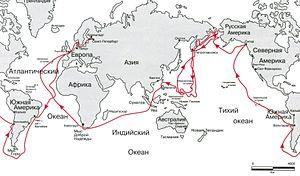
Le comte Friedrich Benjamin von Lütke est un navigateur, géographe et explorateur allemand de la Baltique, sujet de l'Empire russe, né le 17 septembre 1797 et décédé le 8 août 1882. Il devint amiral en 1855 et comte en 1866. Friedrich von Lütke fut membre-correspondant, membre d'honneur puis président de l'Académie impériale des sciences de Saint-Pétersbourg. Il a également été membre honoraire de nombreux autres établissements scientifiques russes et étrangers, et membre-correspondant de l'Académie des sciences de Paris, sous le nom de Frédéric Lütke.
Karl Heinrich Mertens, né le 17 mai 1796 à Brême et mort le 18 septembre 1830 à Kronstadt, est un naturaliste et botaniste allemand, fils du botaniste brêmois Franz Carl Mertens, spécialiste des algues. Karl Heinrich Mertens, quant à lui, fut le collecteur de milliers de spécimens au cours de deux expéditions pour le compte de l'Académie impériale des sciences de Saint-Pétersbourg.
Le Séniavine est une corvette russe qui fut commandée par le capitaine Friedrich von Lütke pour effectuer un tour du monde ordonné par Nicolas Iᵉʳ au compte de l'Académie impériale des sciences de Saint-Pétersbourg. Elle est baptisée du nom de l'amiral Seniavine, compagnon d'armes de Pierre le Grand.
Alexandre Philippovitch Postels, né le 24 août 1801 à Dorpat et mort le 26 juin 1871 à Vyborg, est un naturaliste, phycologue, minéralogiste et peintre naturaliste allemand de la Baltique, sujet de l'Empire russe.